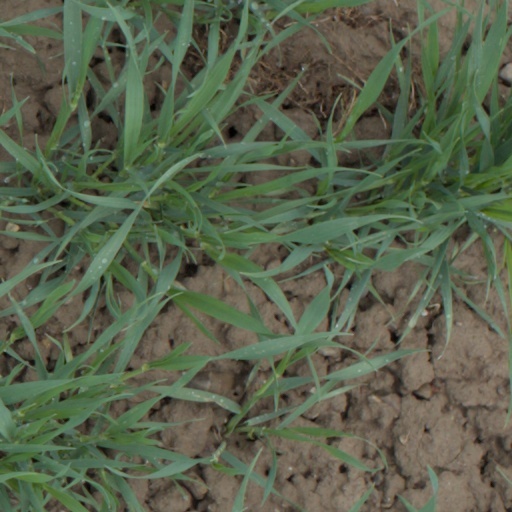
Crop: wheat